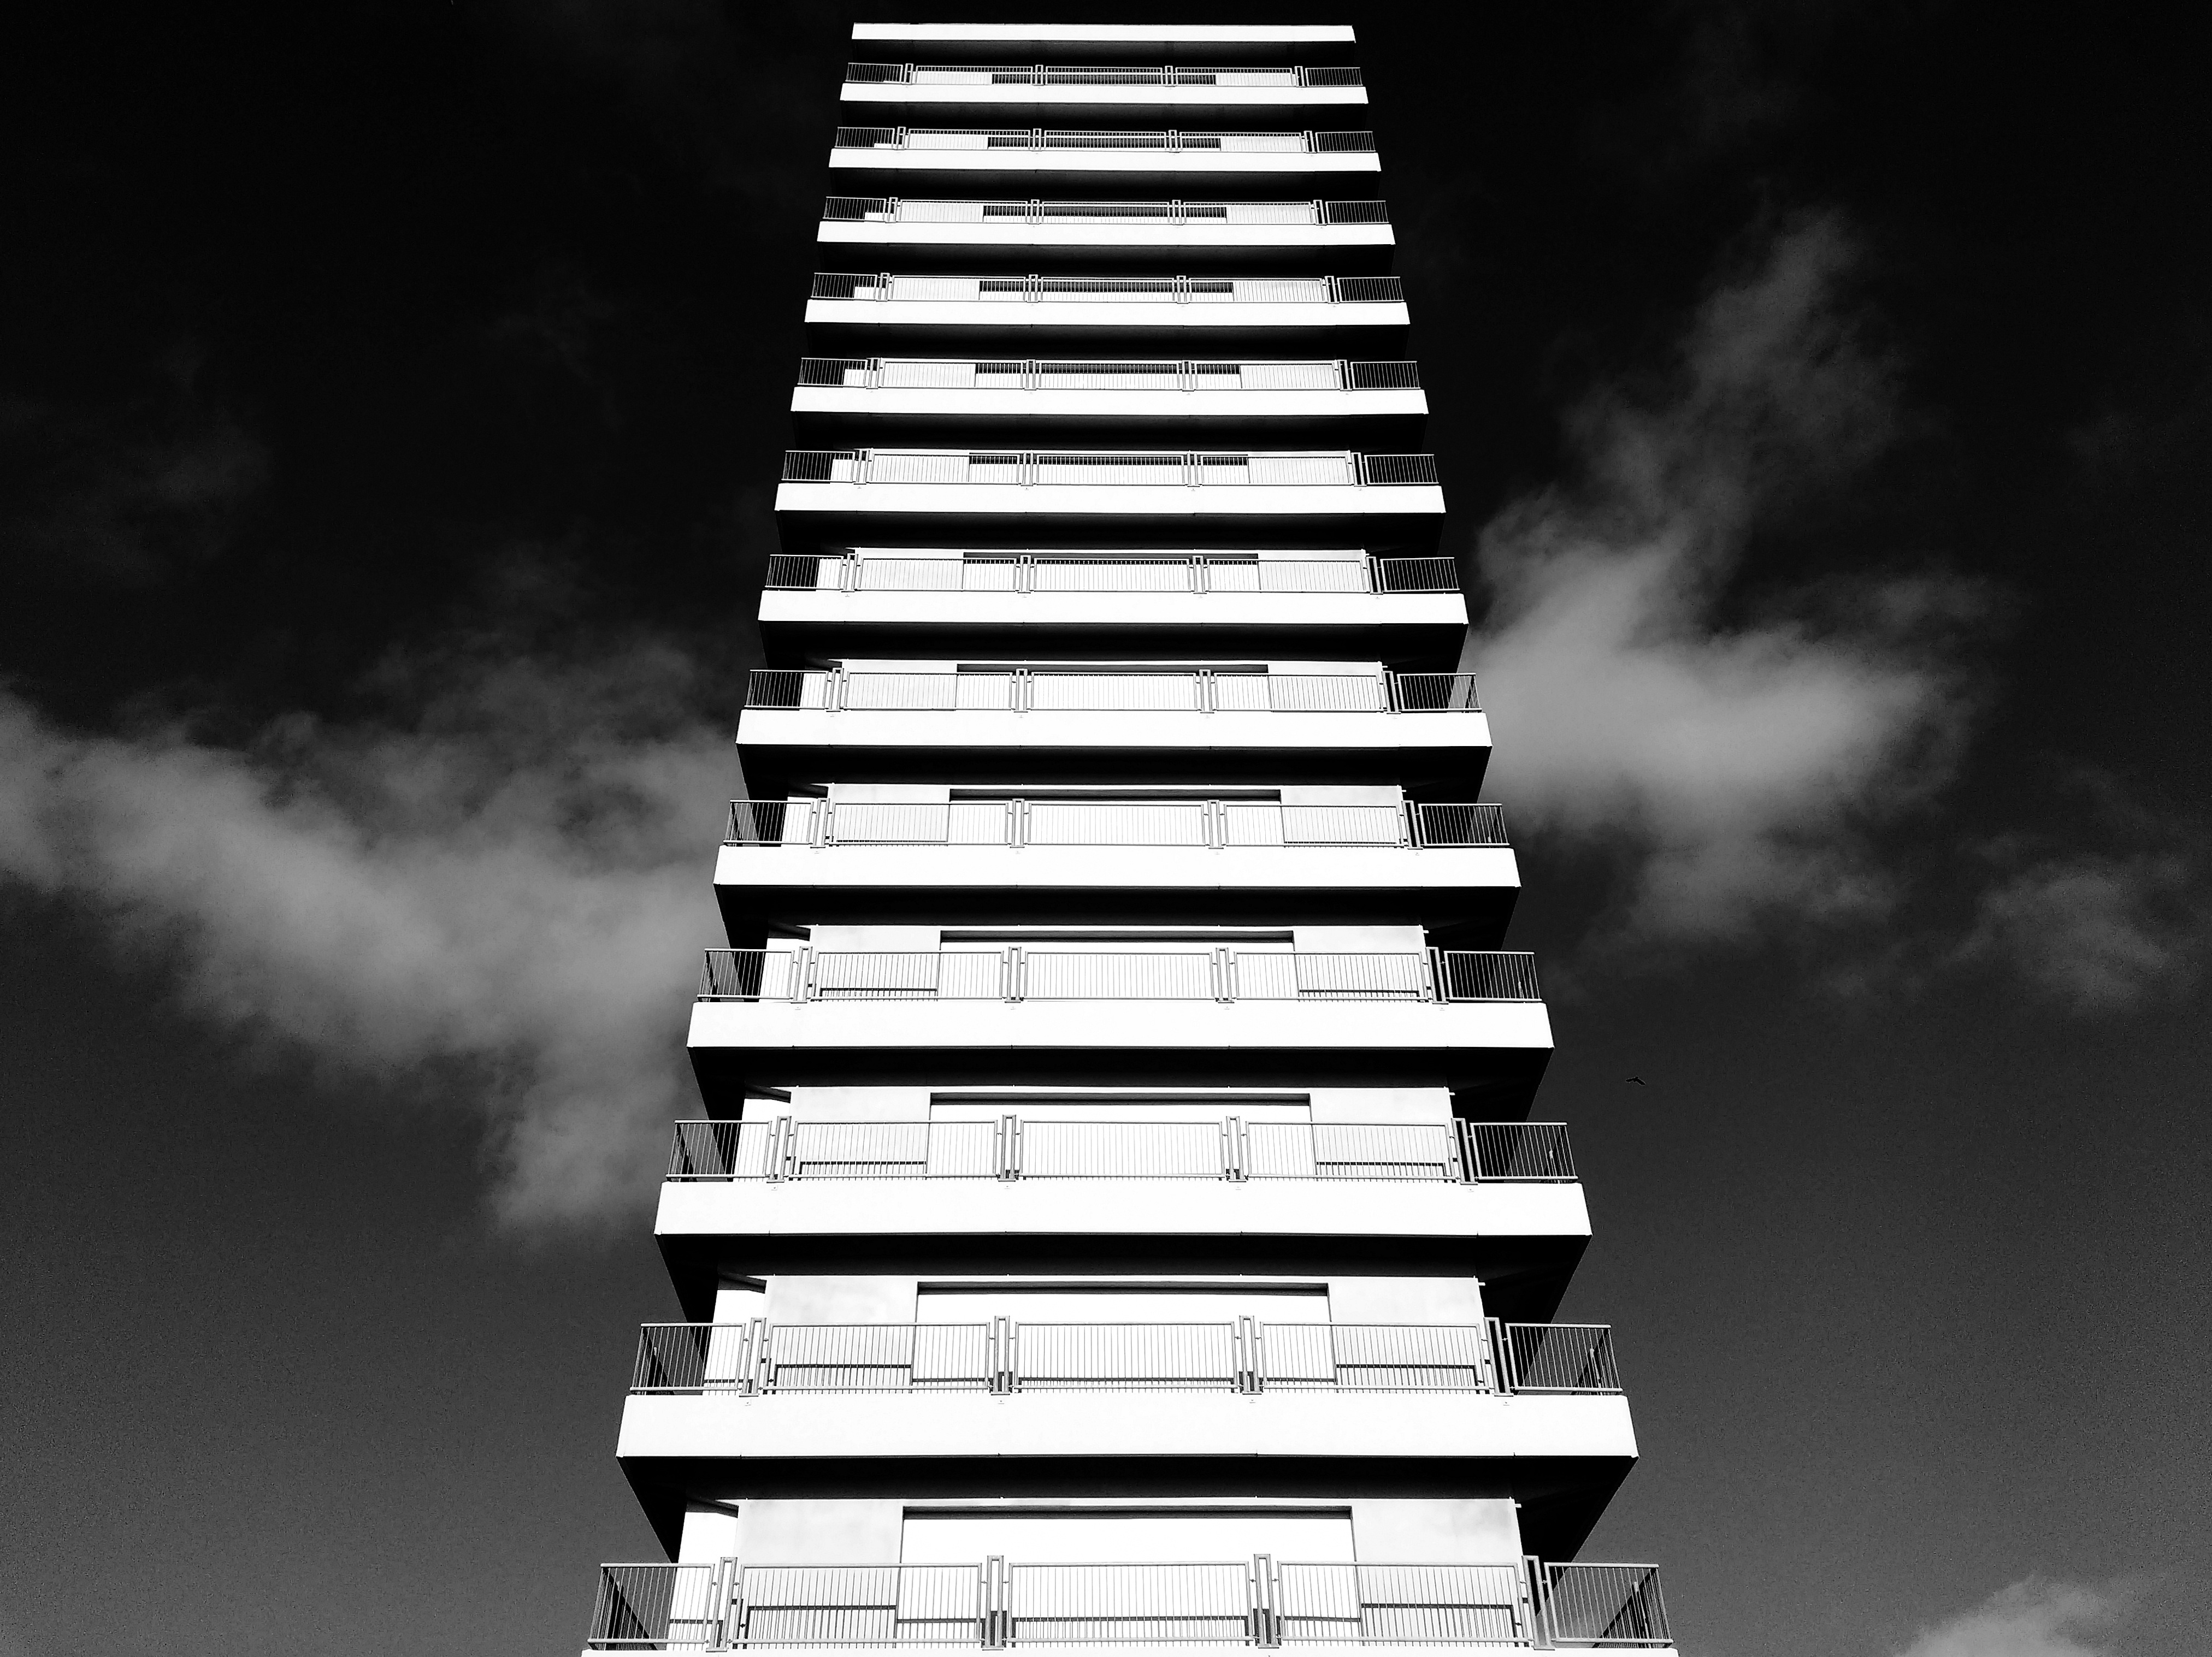
black and white, architecture, sky, white, perspective, building, skyscraper, urban, construction, line, tower, black, monochrome, modern, tower block, modern building, windows, symmetry, balconies, monochrome photography